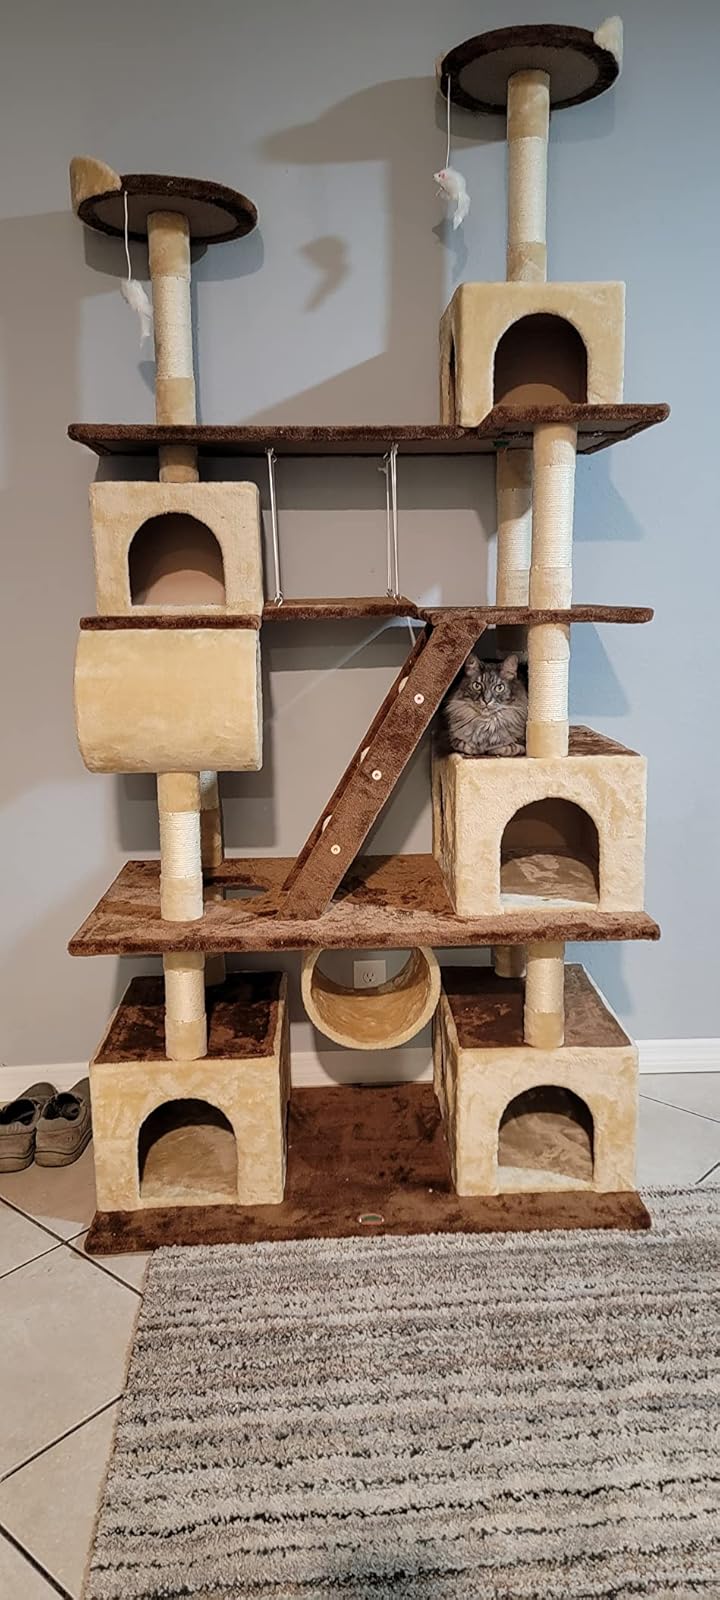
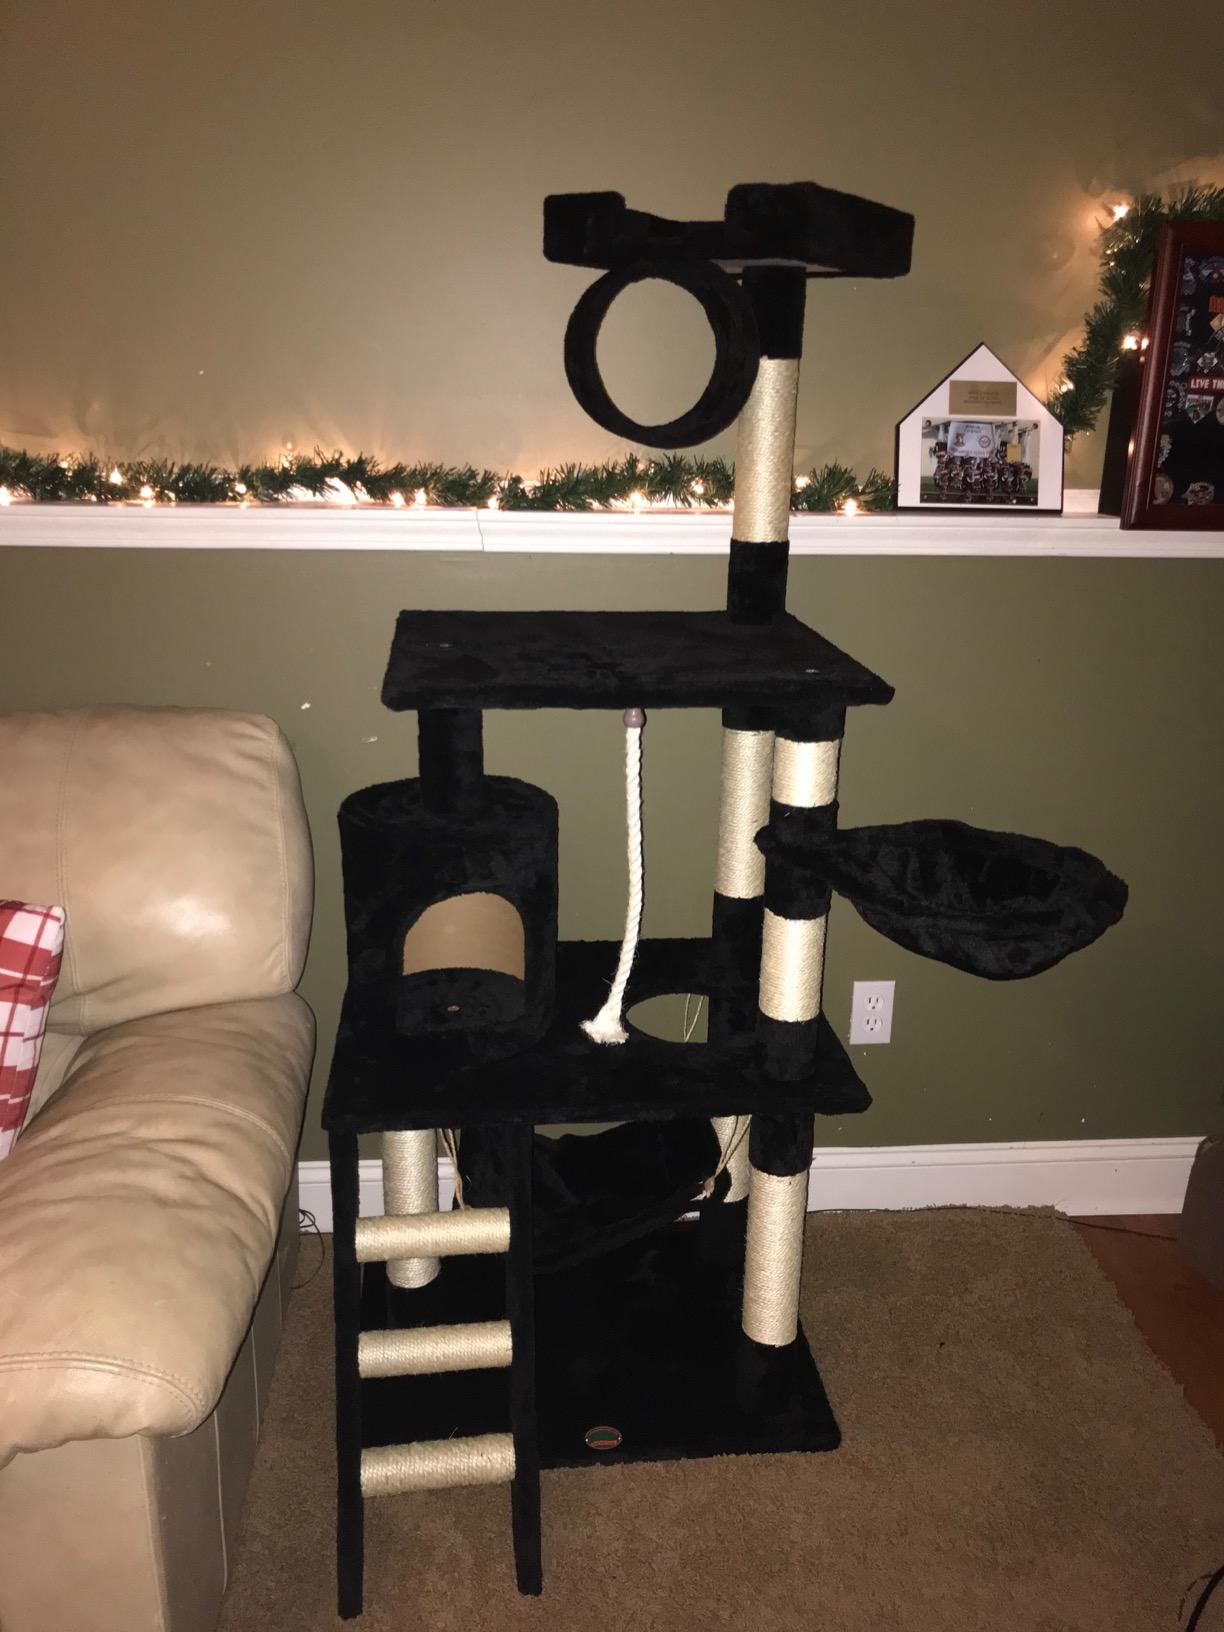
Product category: items_cat tree
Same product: no